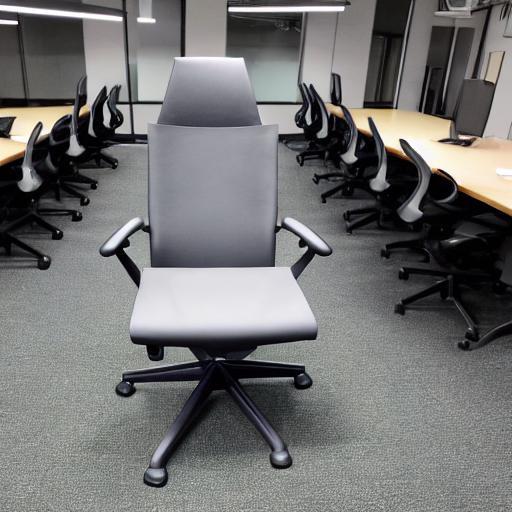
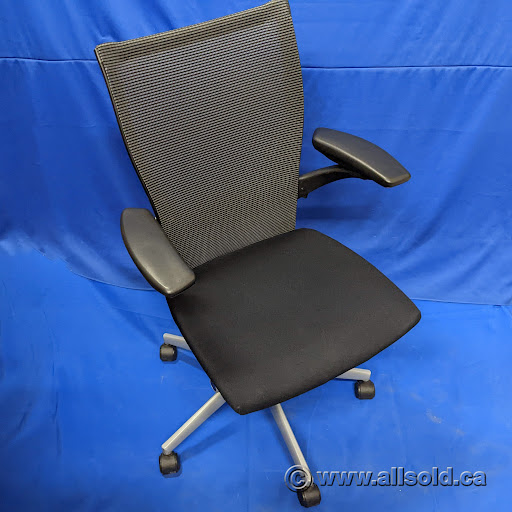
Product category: items_chair
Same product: no